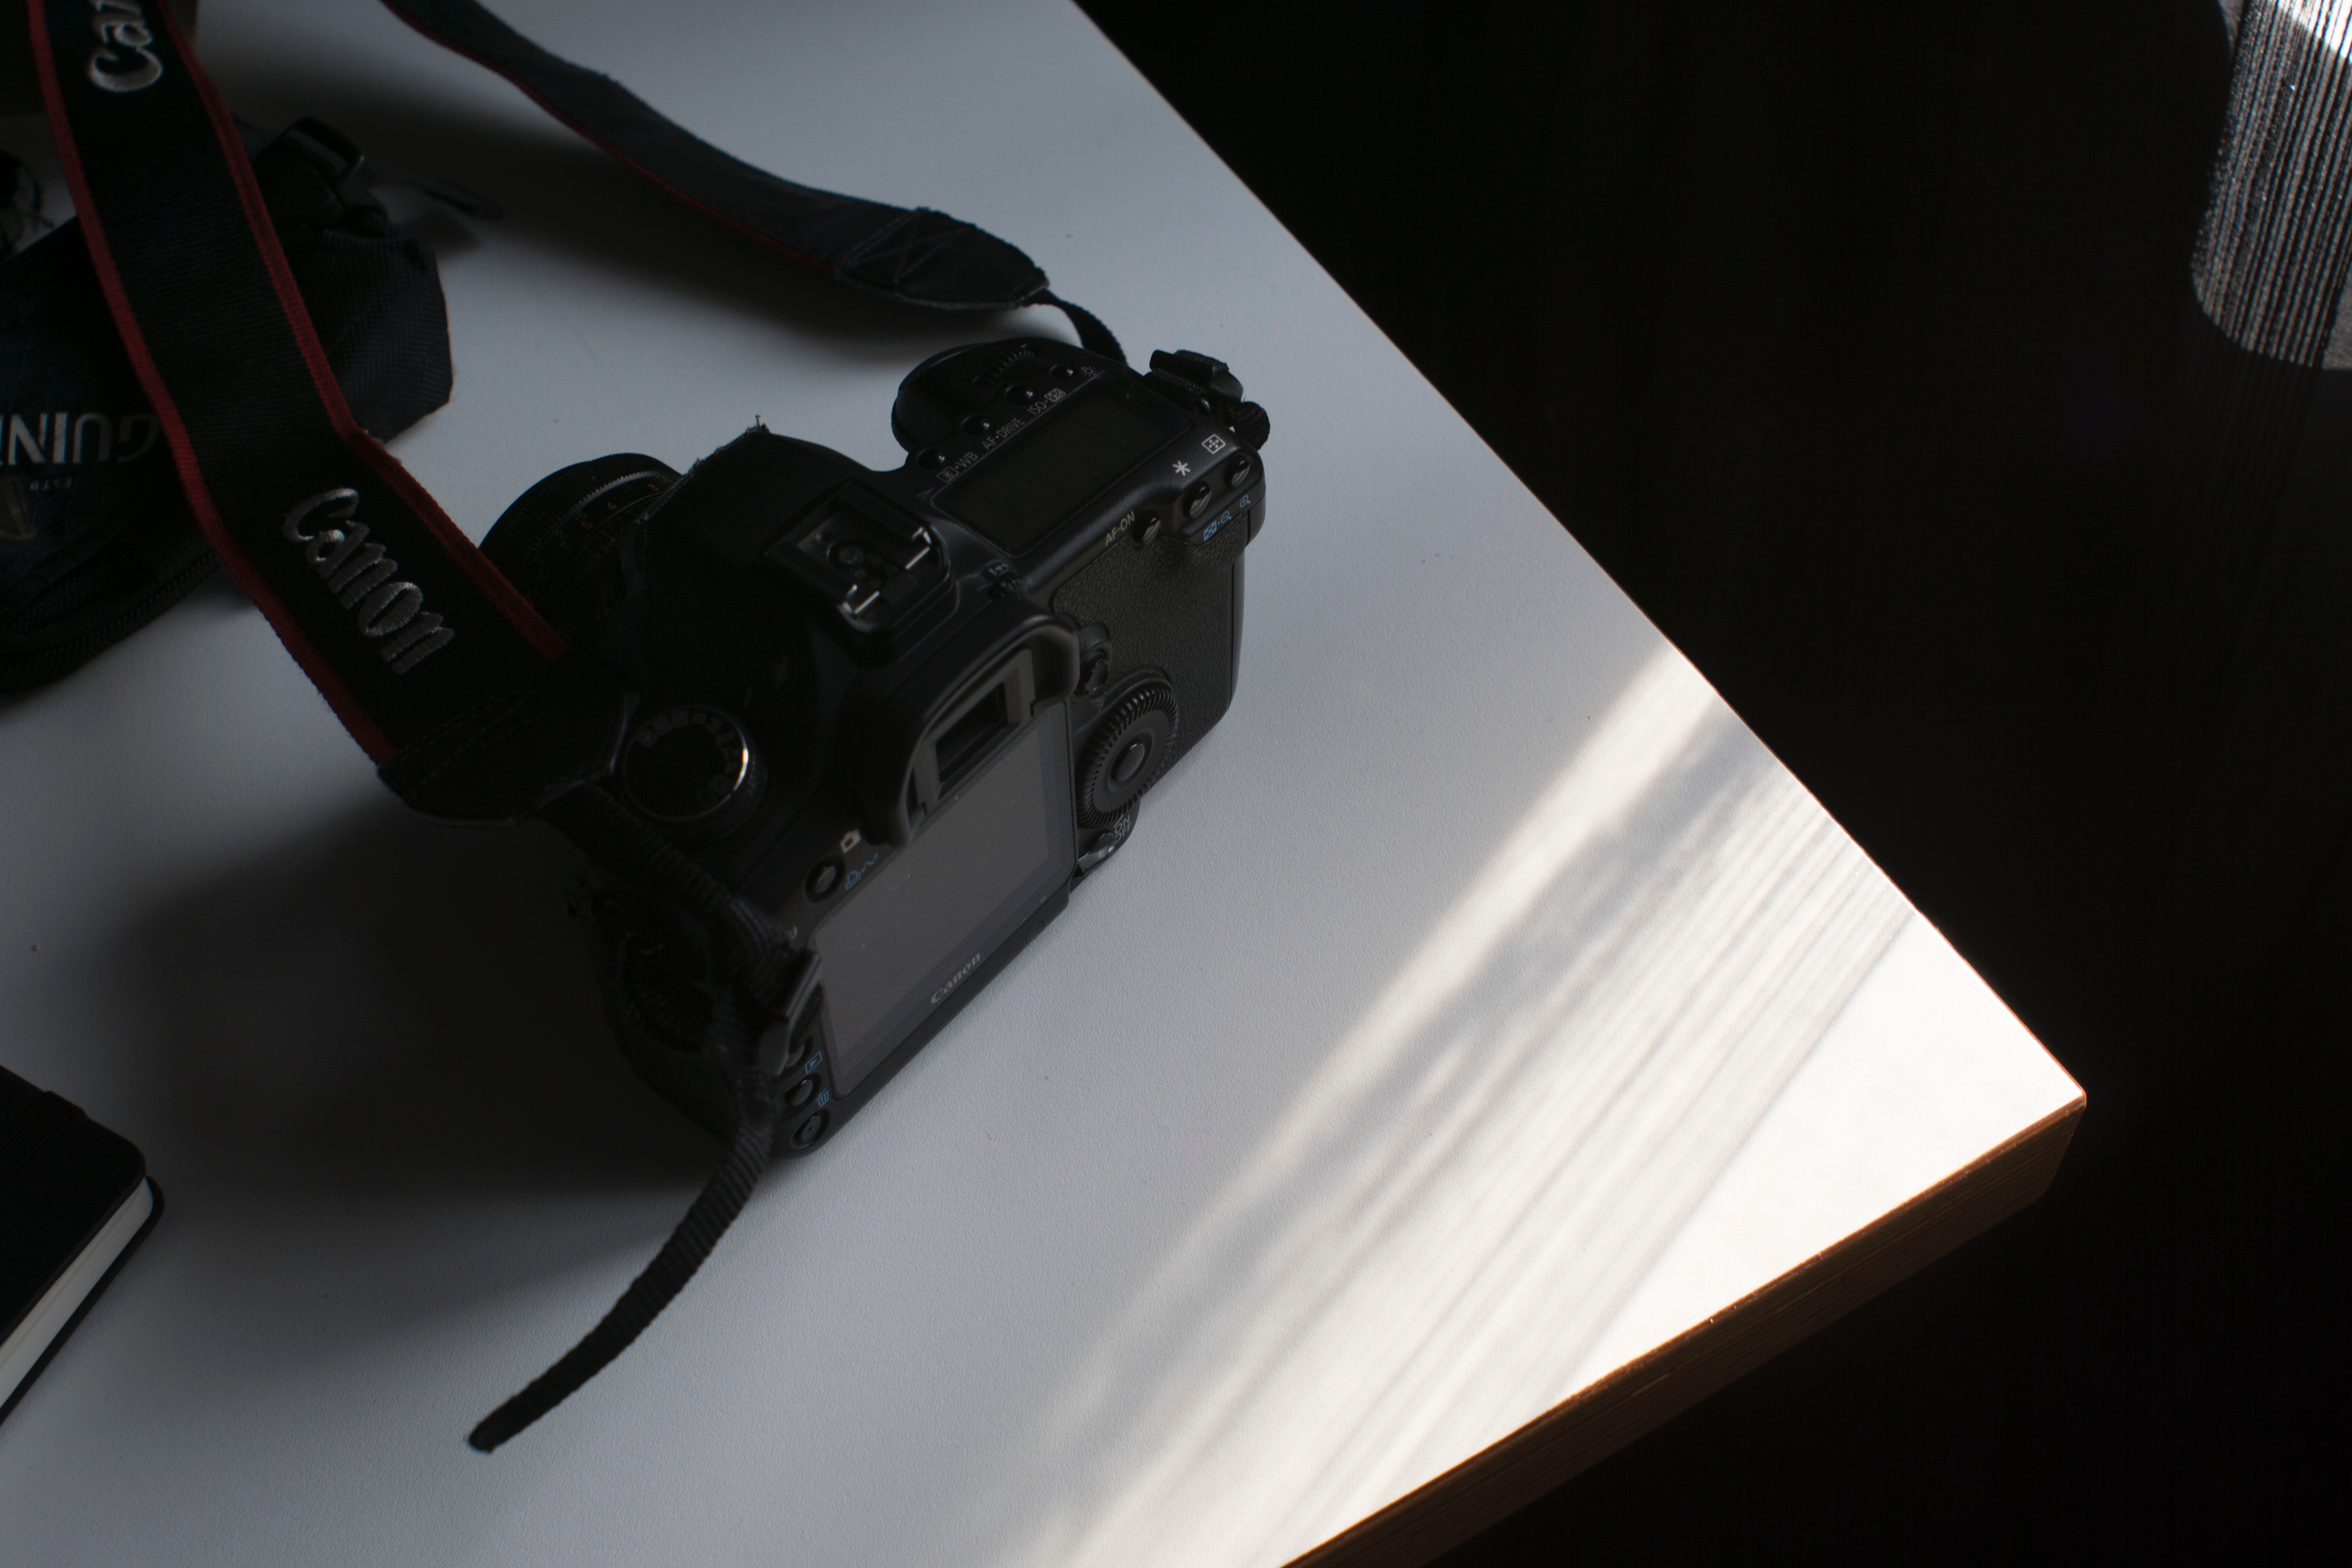
photography, electronics, audio equipment